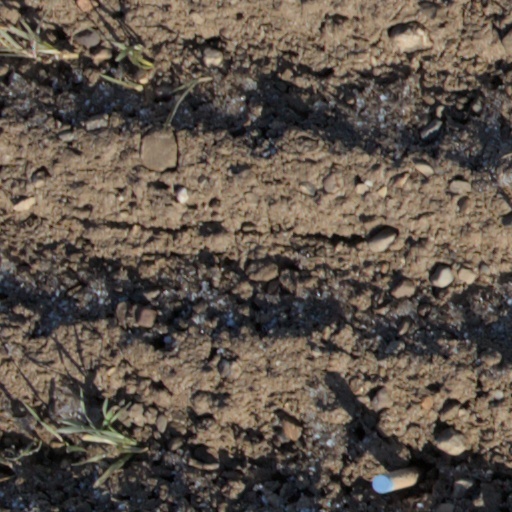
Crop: wheat